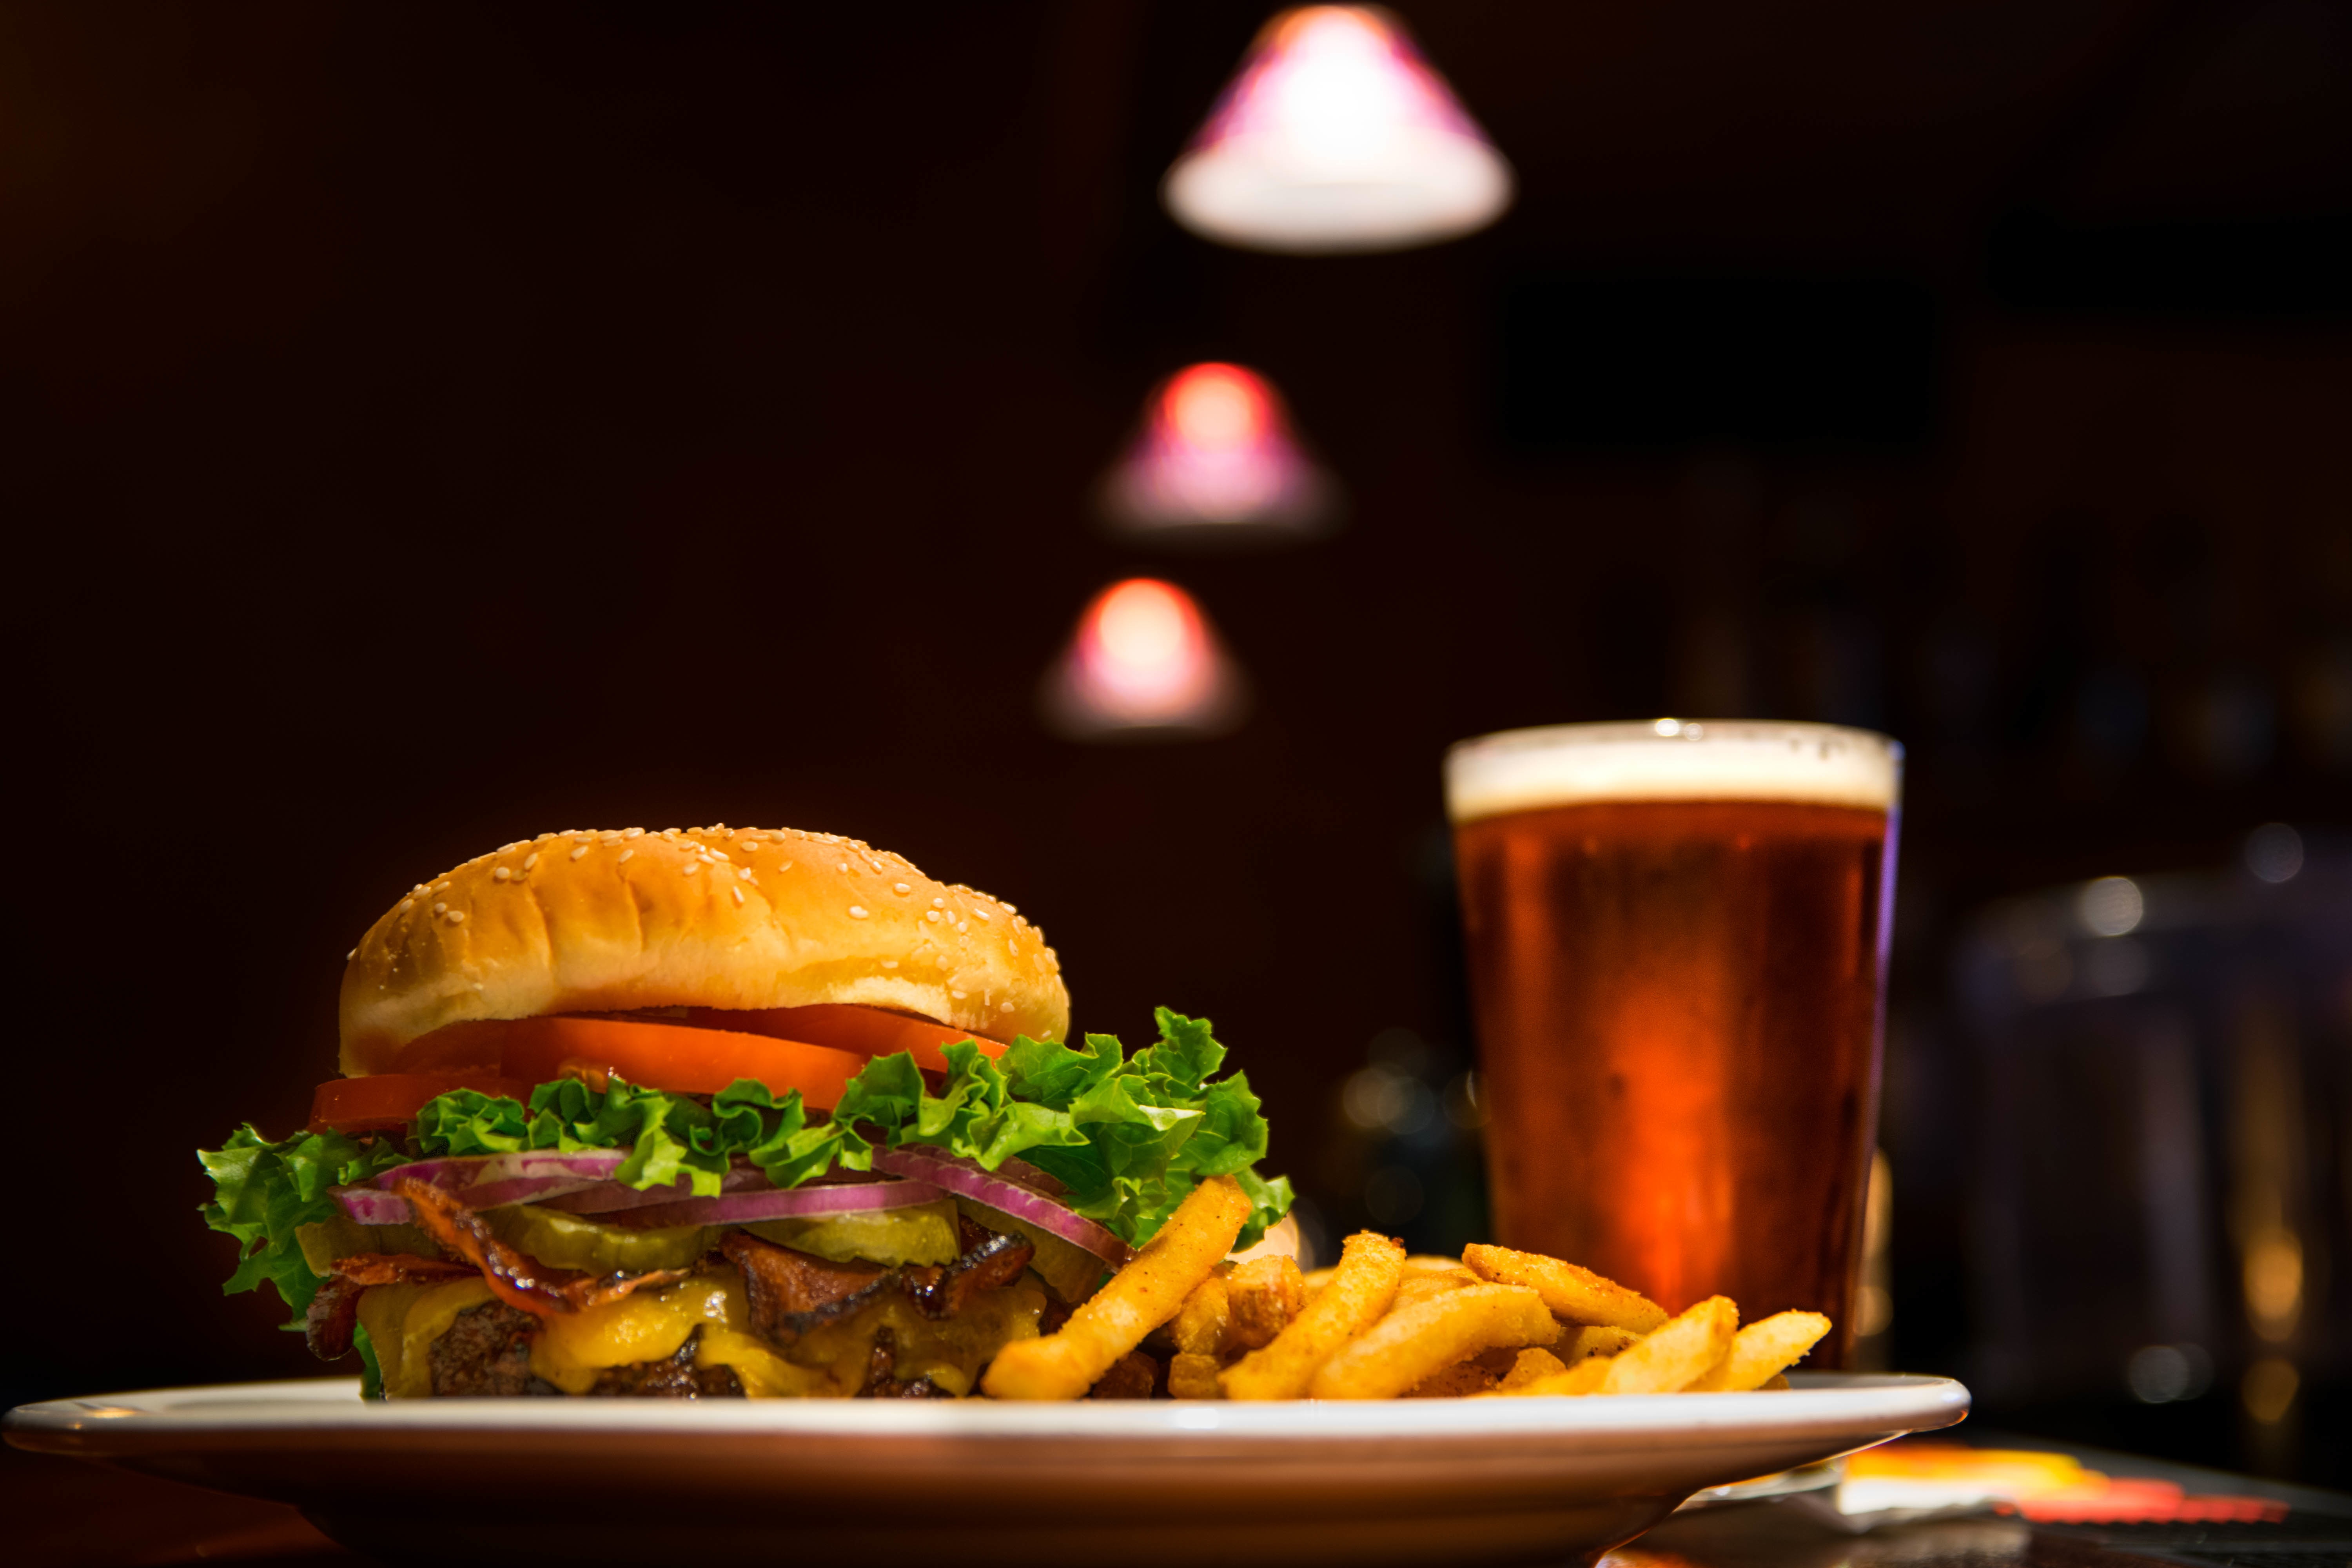
restaurant, dish, meal, food, breakfast, fast food, meat, cuisine, hamburger, burger, beer, dinner, sense